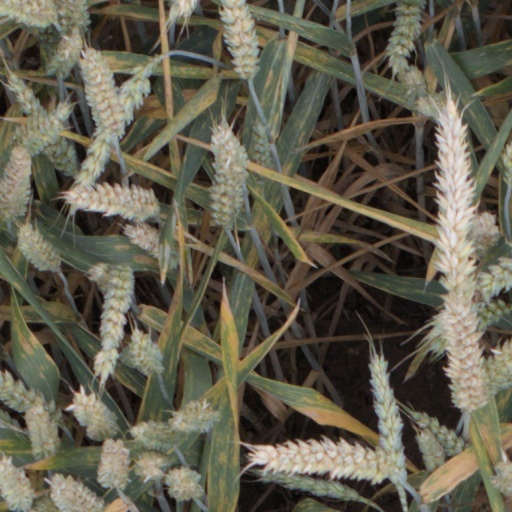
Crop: wheat